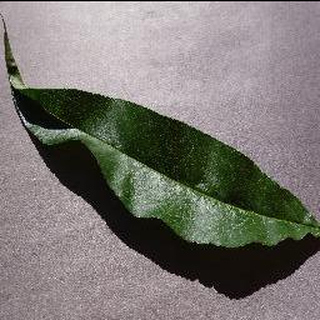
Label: healthy_peach